Terror Trail (1946 film)

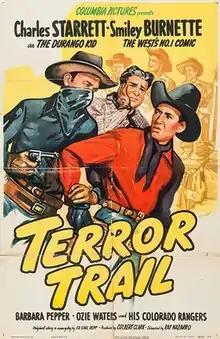

Terror Trail is a 1946 American Western film directed by Ray Nazarro and starring Charles Starrett. The film's sets were designed by the art director Charles Clague. It was shot at the Iverson Ranch. This was the seventeenth of 65 films in the "Durango Kid" series.